Ansgar the Staller

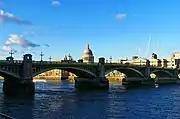
Modern Southwark Bridge, London; Ansgar successfully repelled an attempt by William to cross here, shortly after Hastings

Despite his victory, William's position remained precarious, and Ansgar played a key role in the councils held by the remaining Anglo-Danish leadership, as they awaited his approach. On 15 October, the 15 year-old Edgar Ætheling was elected king by the Witenagemot; London contained a large pro-Norman faction, but Ansgar assembled a force described as "numerous and formidable" to defend London. Hoping to win his backing, William allegedly offered Ansgar a place on his council, along with retention of his estates and titles.